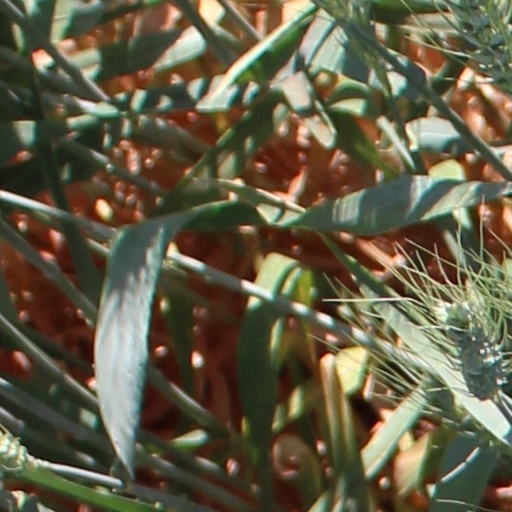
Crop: wheat